Beaurepaire-en-Bresse

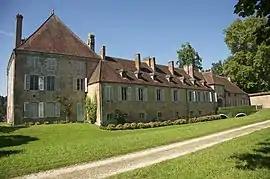
Chateau

Beaurepaire-en-Bresse (literally "Beaurepaire in Bresse") is a commune in the Saône-et-Loire department in the region of Bourgogne-Franche-Comté in eastern France.